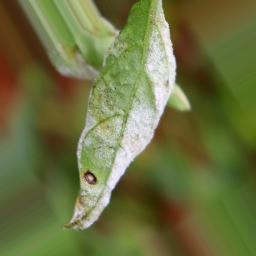
Label: powdery mildew